Mike Mondo

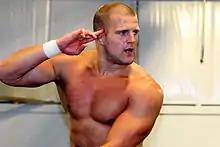
Mondo in August 2013

In late 2011, Brendli returned to Ring of Honor as a full-time member, under his 'Mike Mondo' personality. After a string of losses to begin his full-time ROH career, he eventually defeated Matt Taven. He then feuded with T. J. Perkins, whom he defeated in their first match together, but lost the second. Making his ROH pay-per-view debut at Border Wars, he teamed with the Young Bucks to lose to Perkins and The All Night Express of Kenny King and Rhett Titus. Following a draw with Davey Richards in May and a win over Mike Bennett at , he had his first title opportunity when he unsuccessfully challenged Kevin Steen for the ROH World Heavyweight Championship. Mondo won an ROH World Television Championship number one contendership six-man mayhem match, and faced Adam Cole for the championship at in a losing effort. Following the loss, Mondo defeated Kyle O'Reilly in a qualifying match for the 2012 Survival of the Fittest tournament, but lost in the final to Jay Lethal. At , Mondo lost to Mike Bennett, suffering a leg injury in the process which sidelined him for several months.